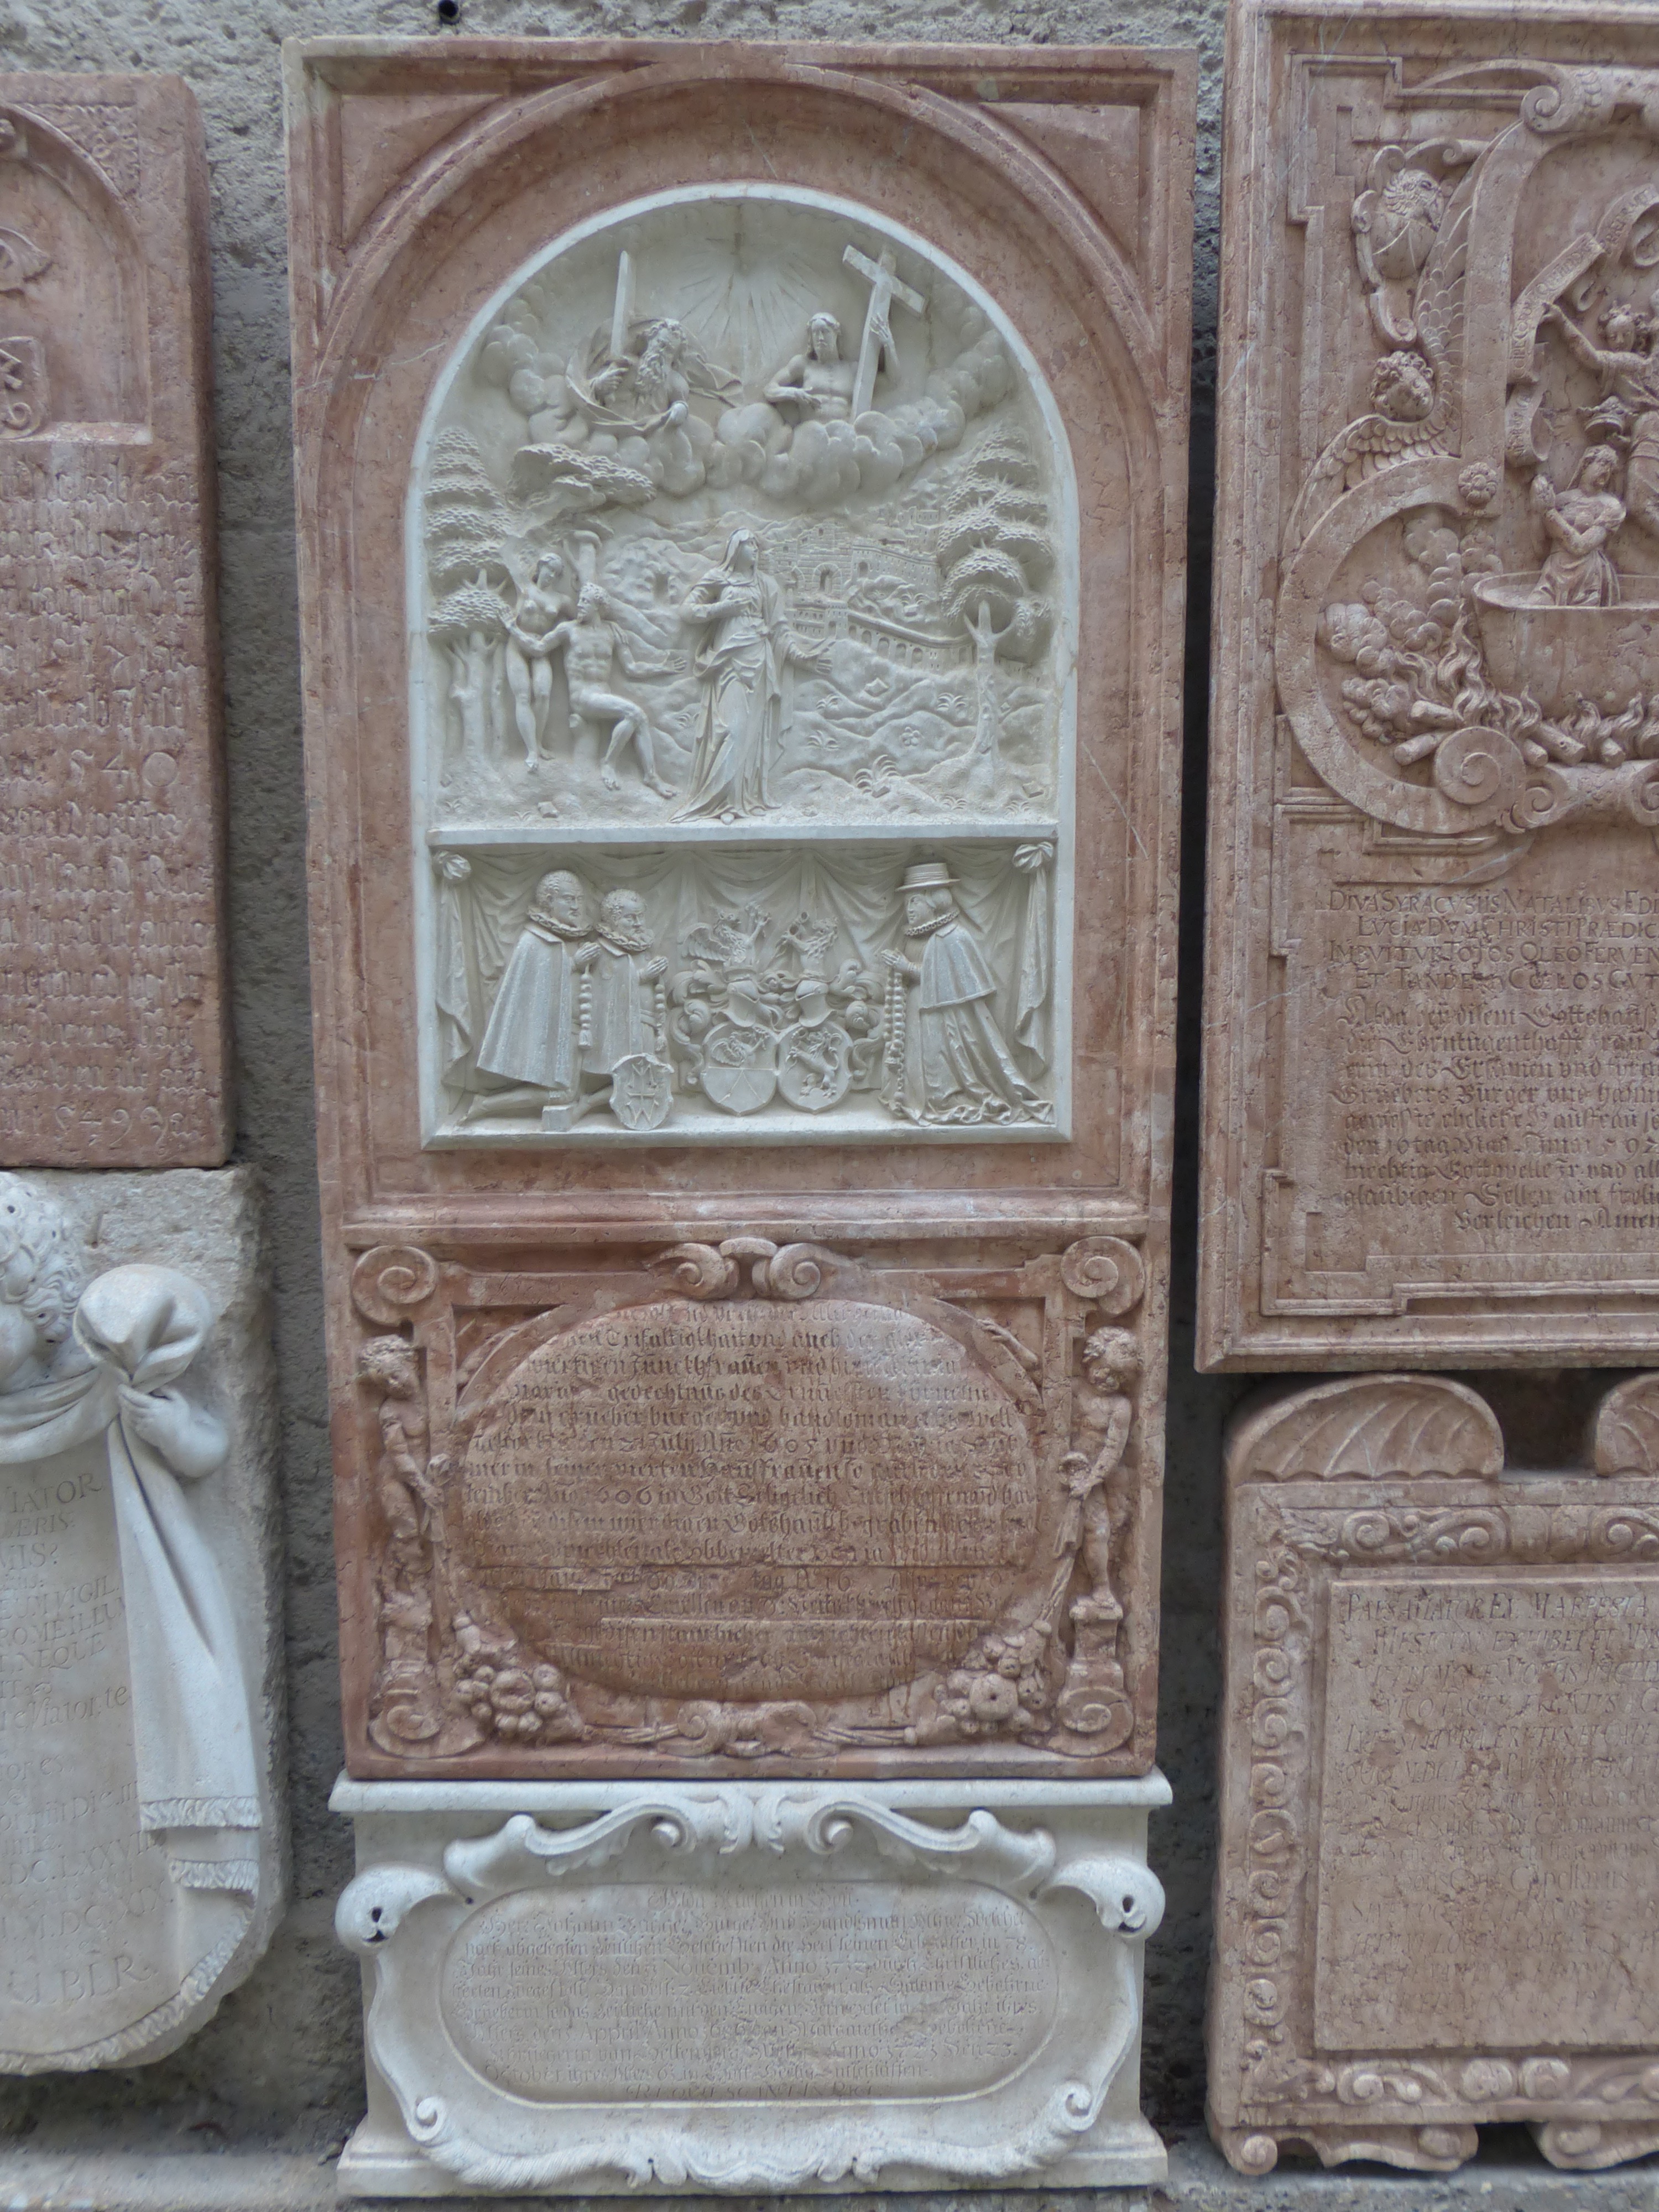
structure, window, arch, cemetery, tombstone, door, inscription, history, carving, relief, graves, salzburg, crosses, stele, burial ground, stone carving, old cemetery, ancient history, st peter's cemetery, cemetery of the monastery st peter